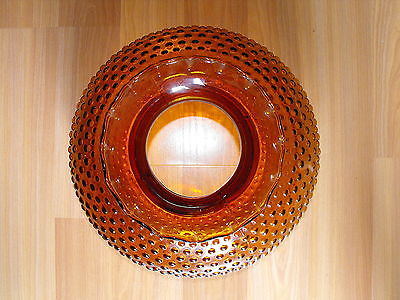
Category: lamp